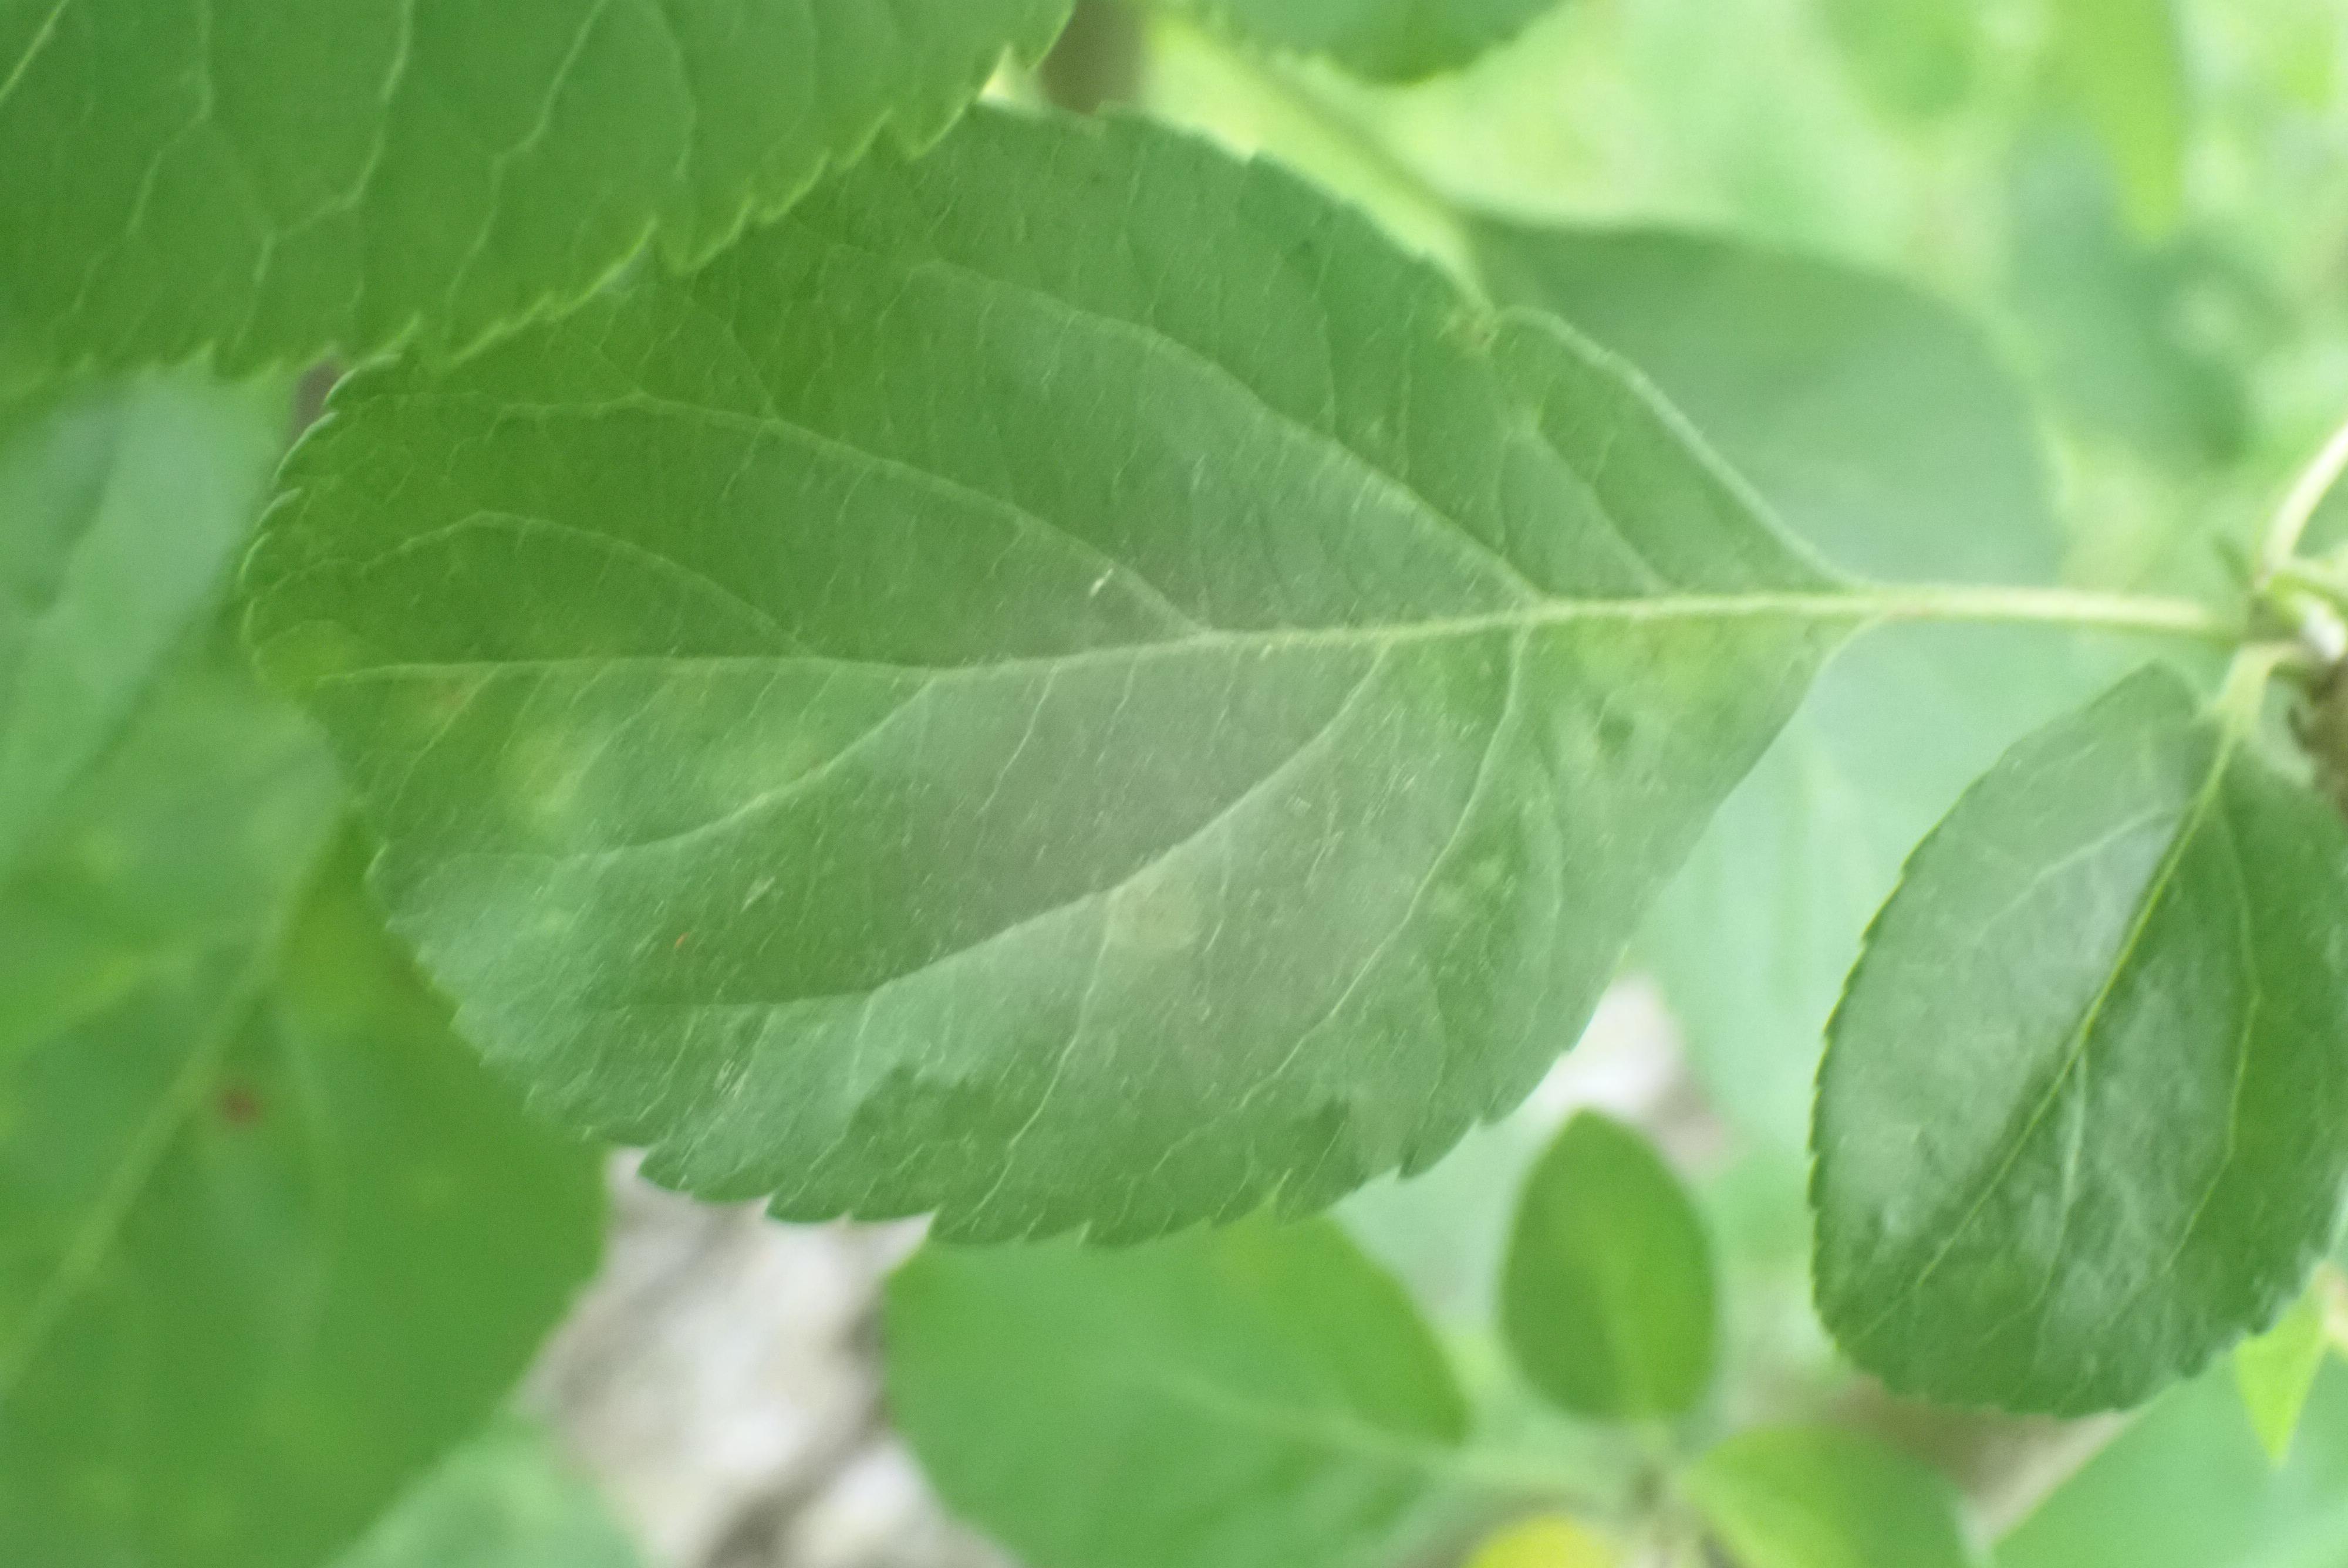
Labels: scab